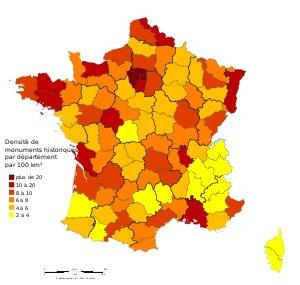
Un monument historique est, en France, un meuble ou un immeuble recevant par une décision administrative un statut juridique et un label destinés à le protéger, du fait de son intérêt historique, artistique ou architectural.